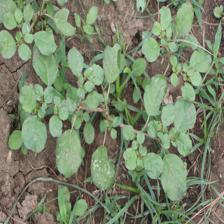
Label: BroadLeafWeed